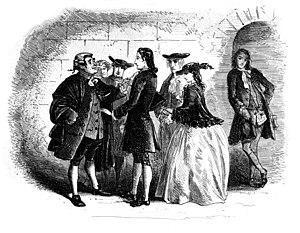
Le Conte de deux cités, parfois intitulé en français Le Conte de deux villes ou Paris et Londres en 1793, est un roman de Charles Dickens publié en feuilleton hebdomadaire du 30 avril au 25 novembre 1859 dans la revue All the Year Round que Dickens vient de fonder ; dans le même temps, il paraît en fascicules mensuels avec des illustrations de Phiz, et aux États-Unis dans Harper's Weekly, mais avec un léger décalage.